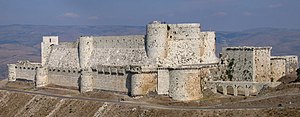
Middelalderen / Højmiddelalderen / Korstogene
Krak des Chevaliers blev bygget under korstogene til Johanniterordenen.[205]
Middelalderen er en periode i Europas historie der går fra 400-tallet frem til og med 1400-tallet. Den begyndte med det Vestromerske Riges fald og overgik til renæssancen og opdagelsestiden. Middelalderen er mellemperioden mellem de tre traditionelle dele i den vestlige historie: antikken, middelalderen og moderne tid. Middelalderen bliver underinddelt i tidlig middelalder, højmiddelalder og senmiddelalder.